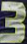
Number: 3